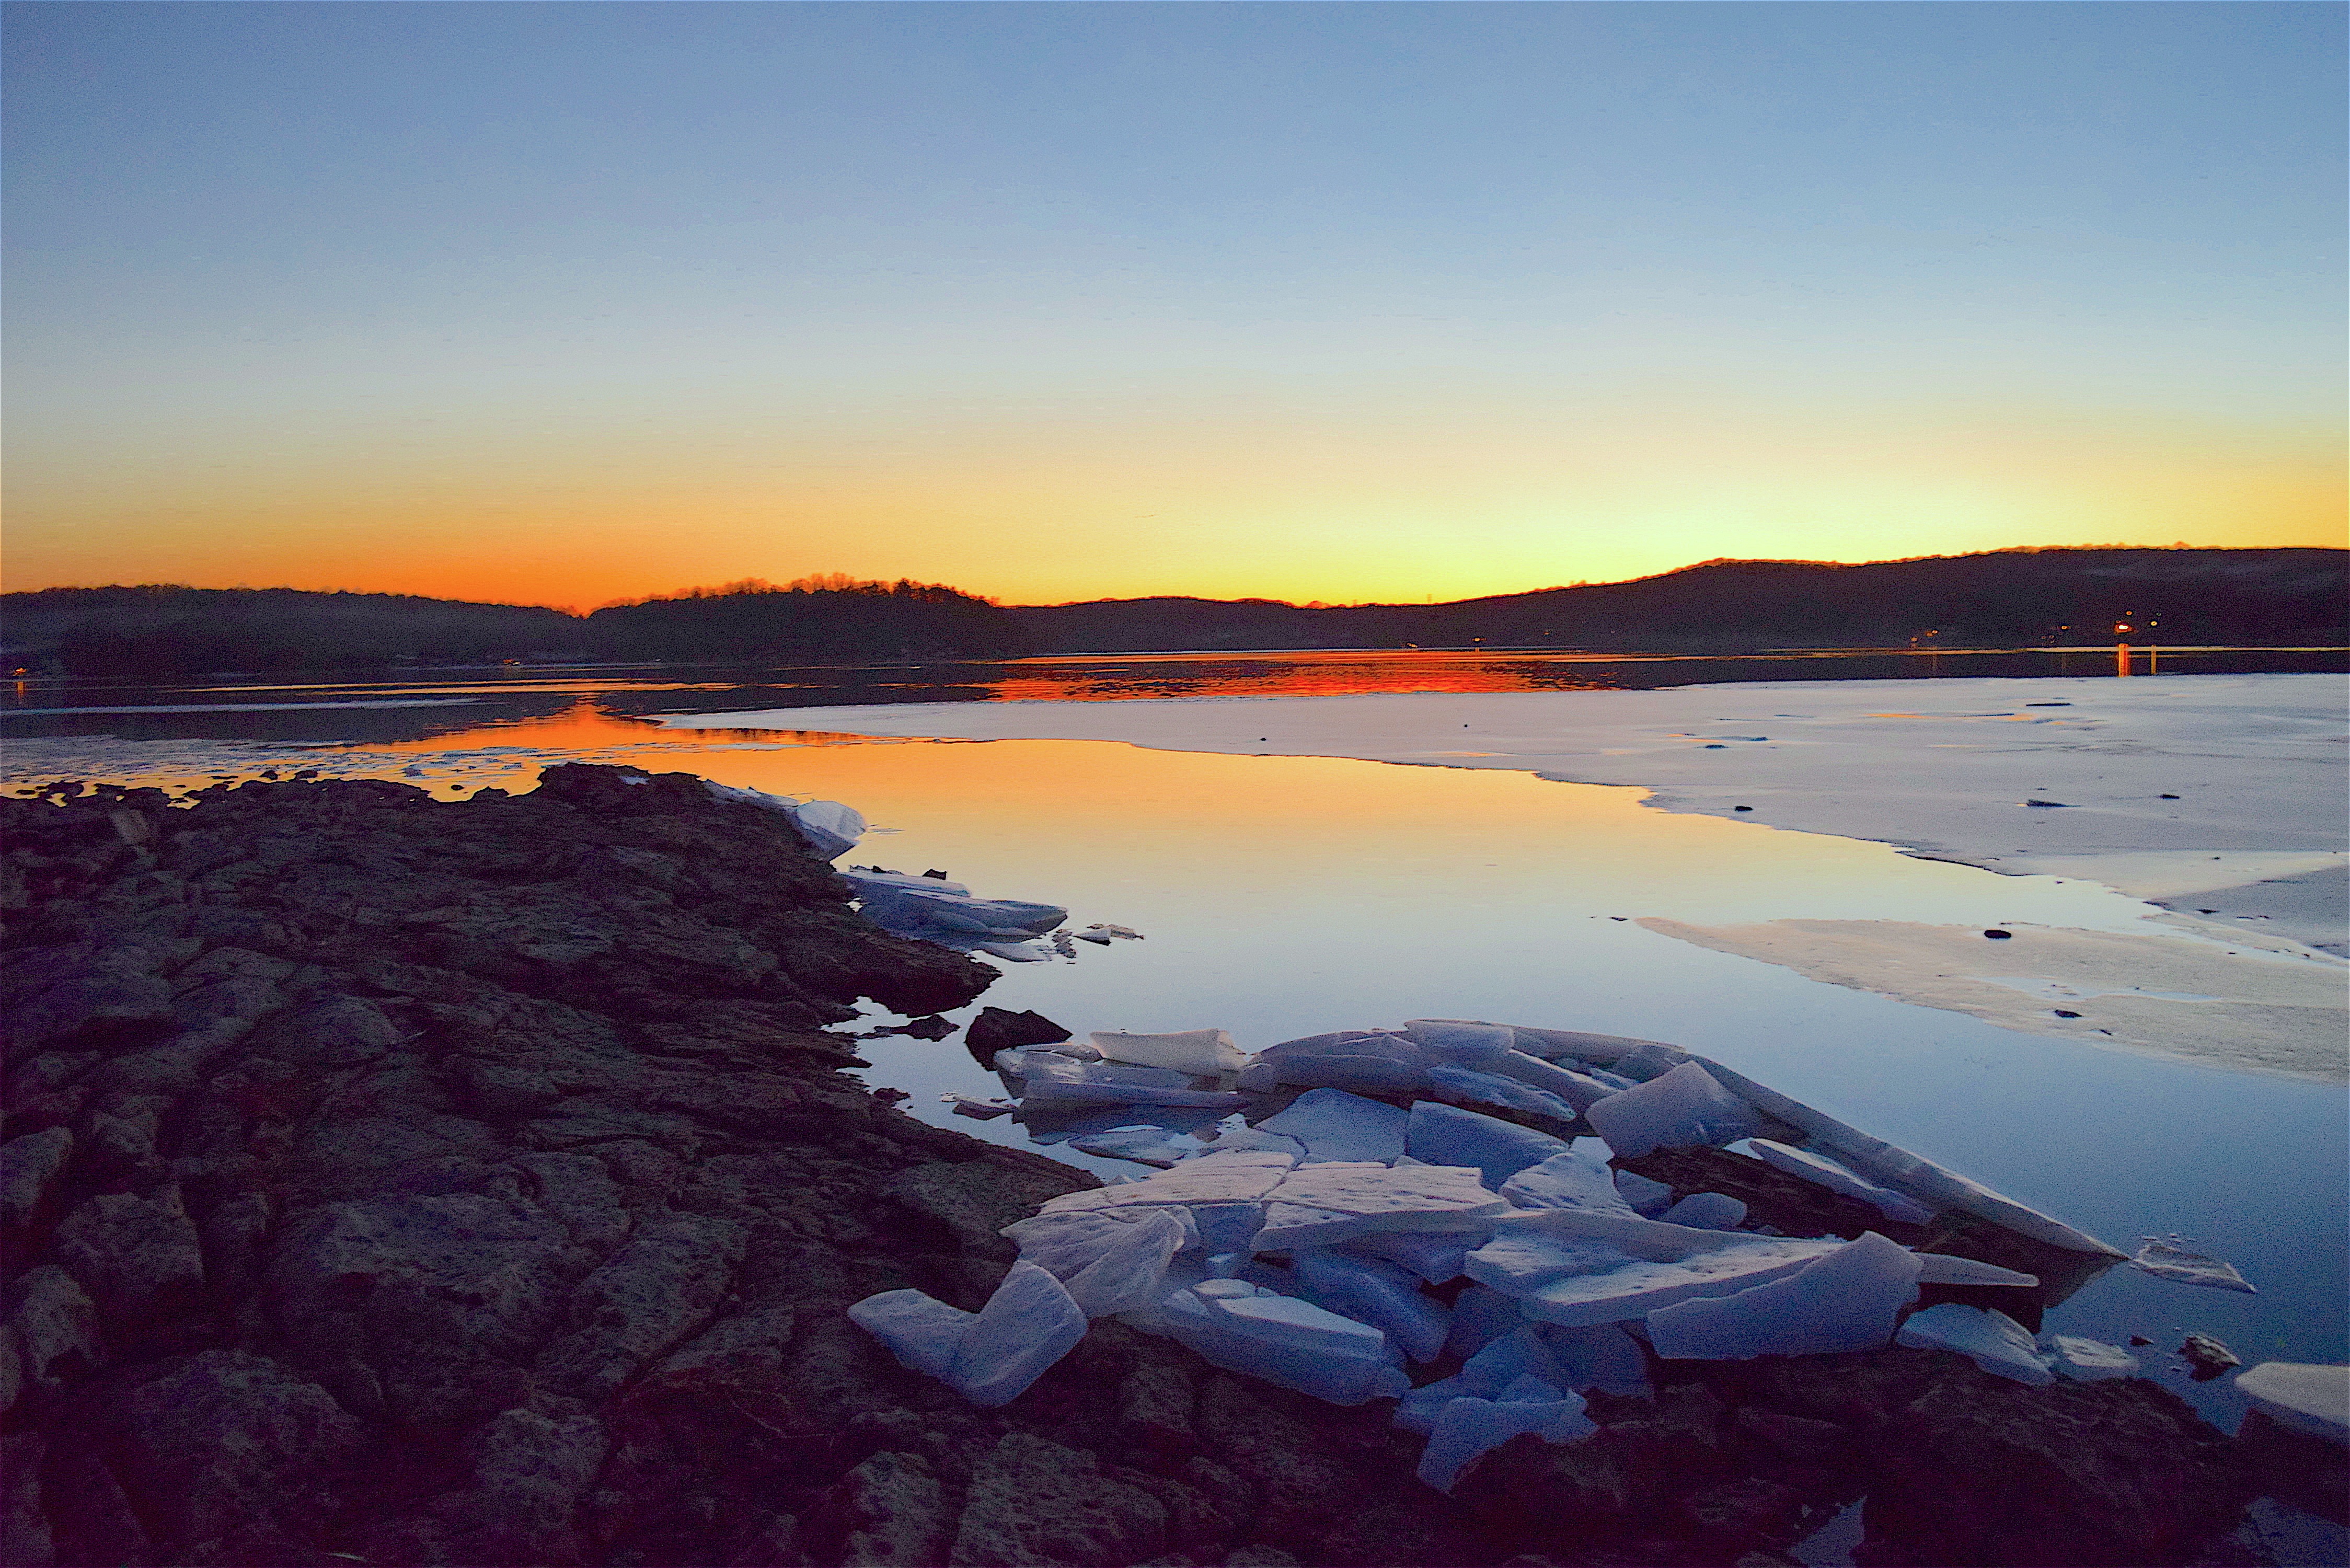
beach, landscape, sea, coast, water, nature, outdoor, ocean, horizon, mountain, light, sky, sunrise, sunset, sunlight, morning, shore, wave, lake, dawn, dusk, environment, ice, evening, rural, reflection, scenic, color, natural, park, weather, bay, arctic, season, body of water, loch